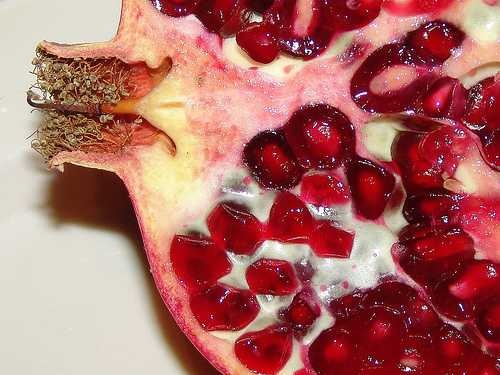
Label: Pomegranate